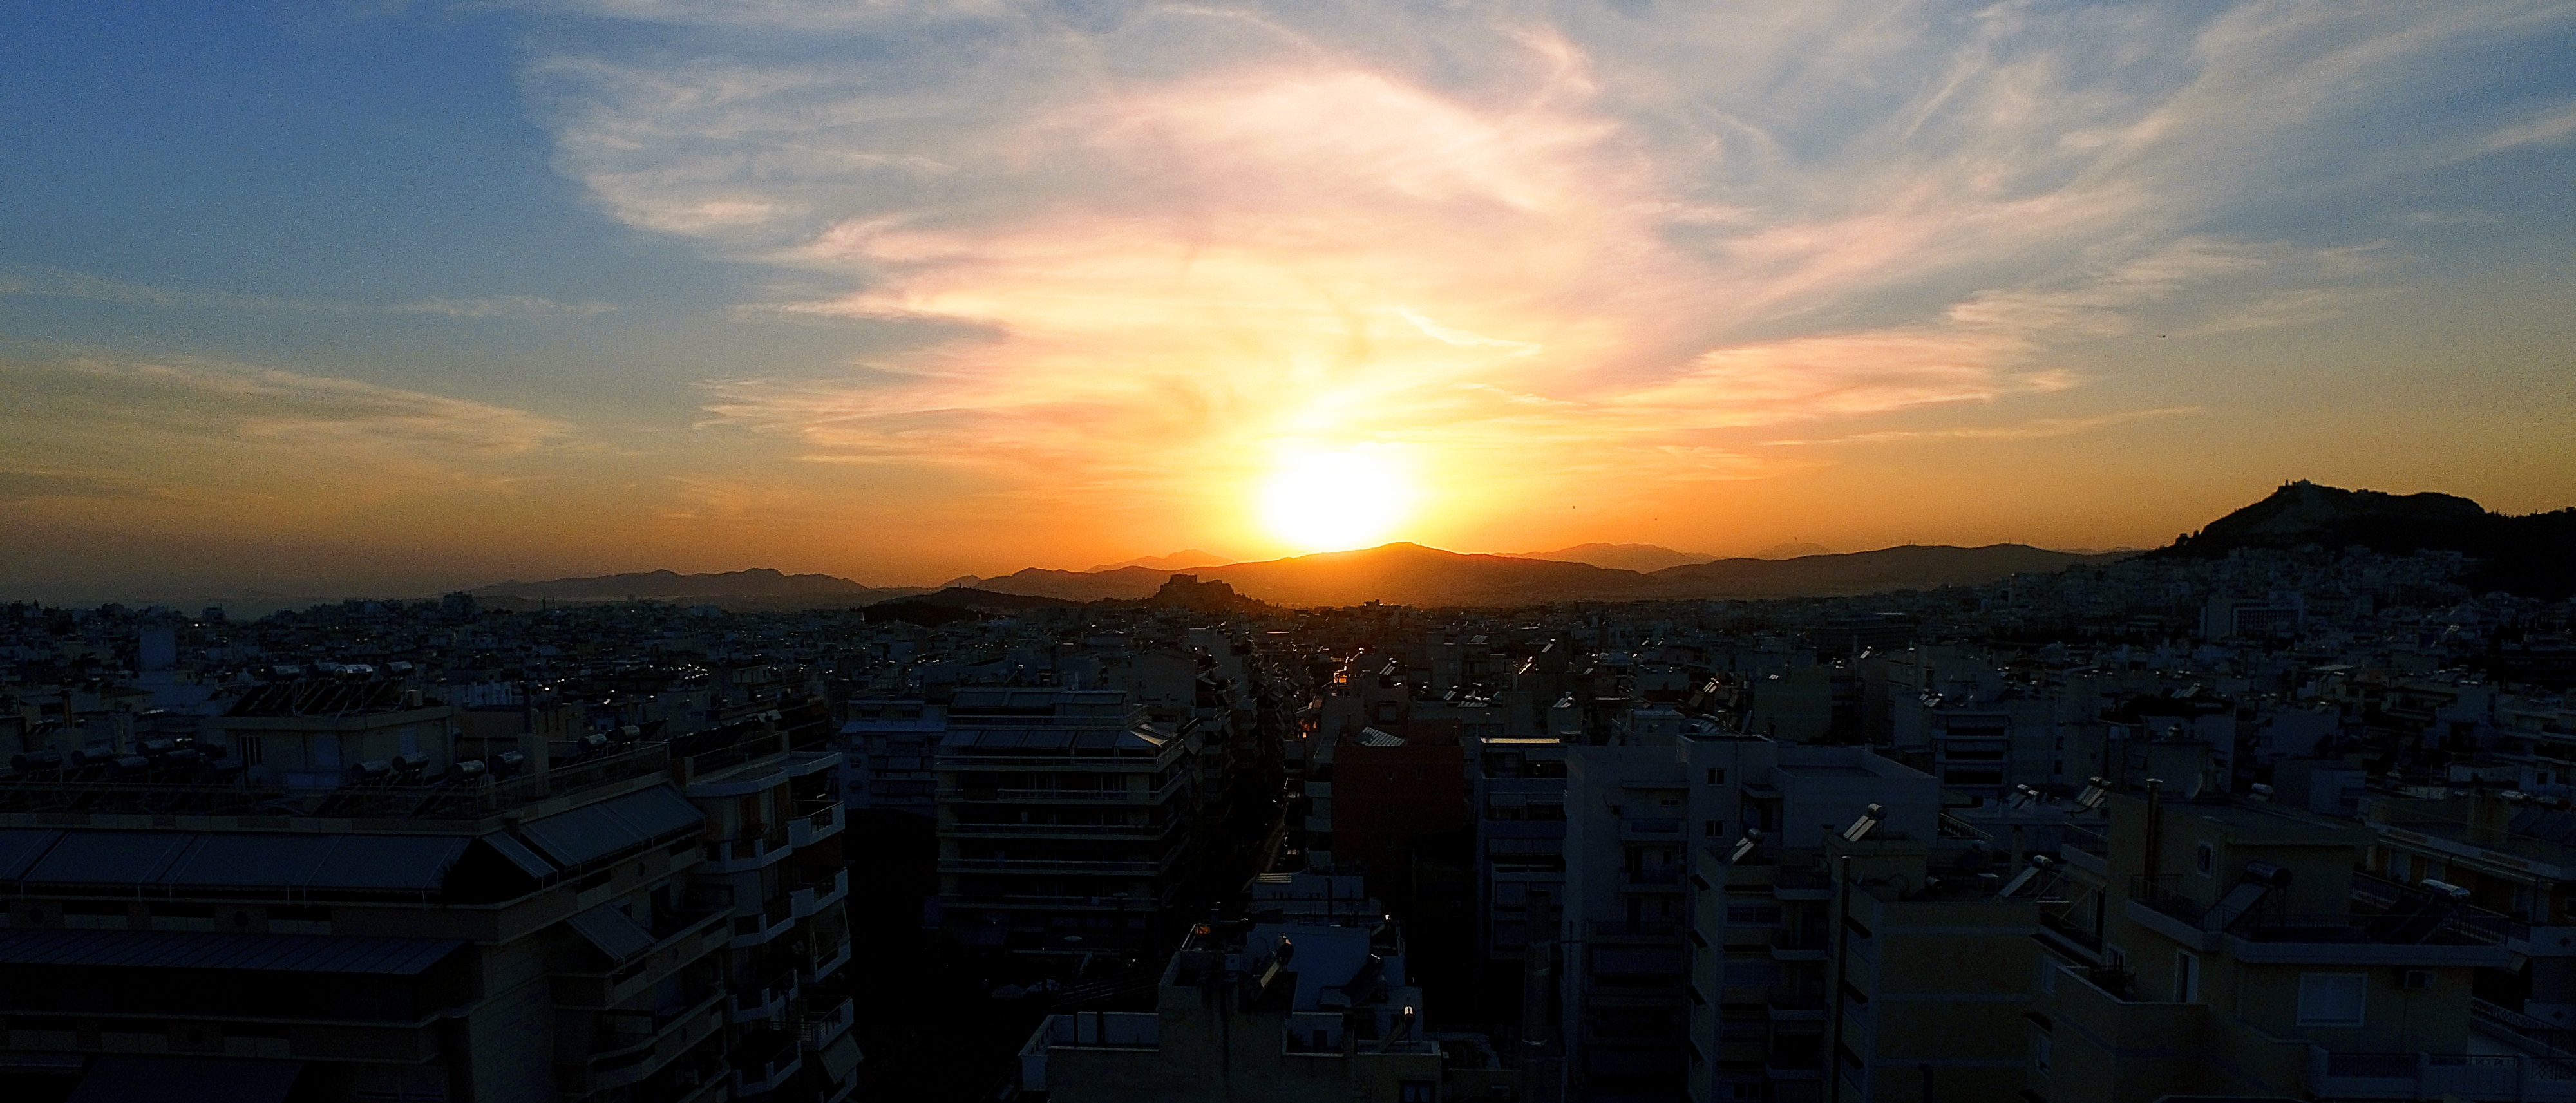
horizon, cloud, sky, sun, sunrise, sunset, sunlight, morning, dawn, atmosphere, cityscape, dusk, evening, afterglow